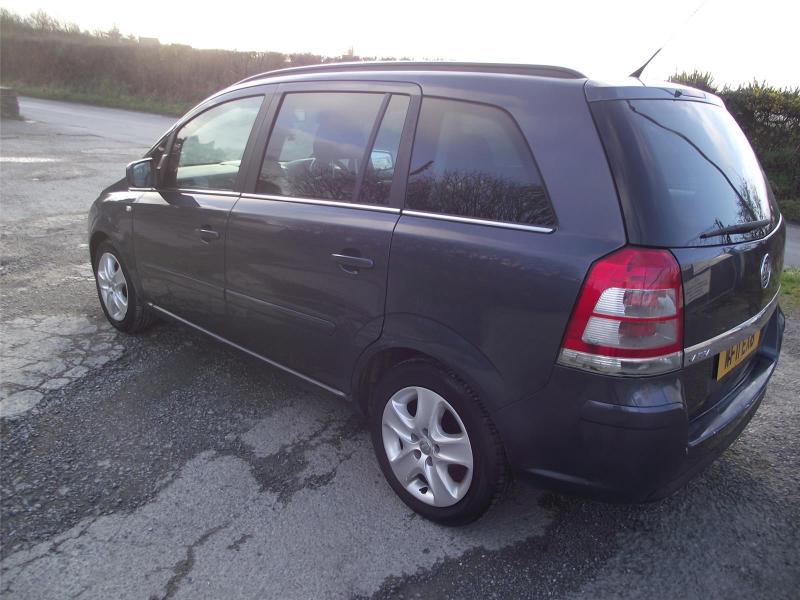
Aucun dommage détecté.
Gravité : aucun